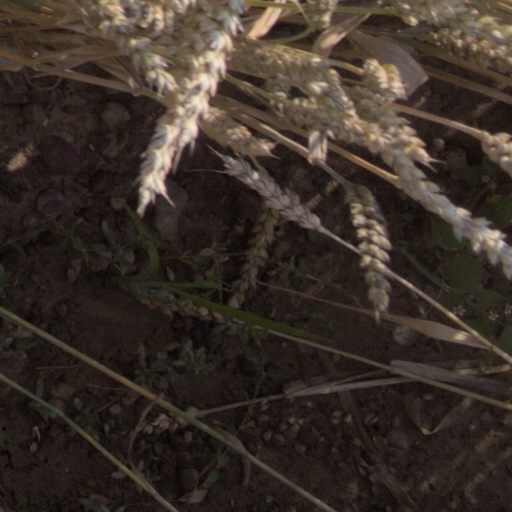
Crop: wheat